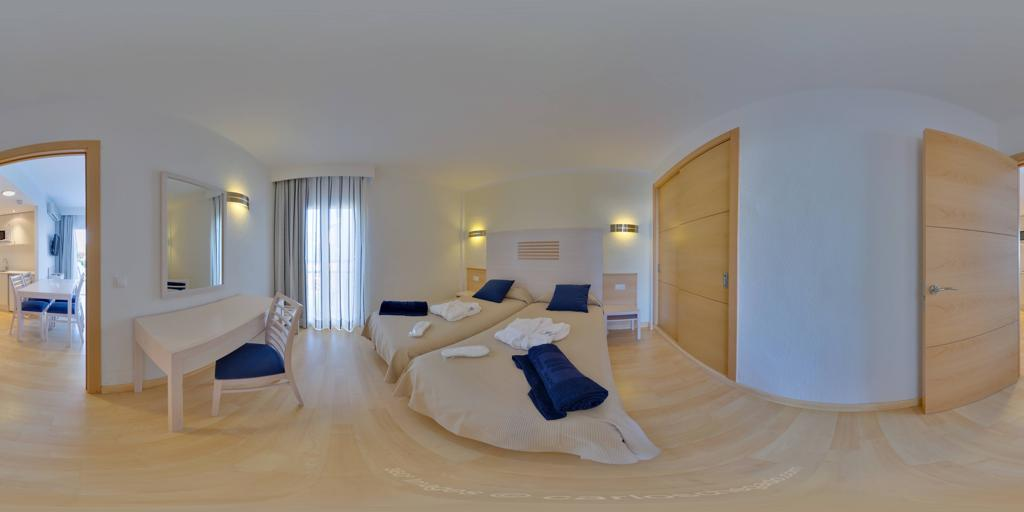
Referred object: the navy blue pillow on the right bed

Referred object: the rectangular wall mirror

Referred object: turn left, the chair beside the white desk that is under the mirror